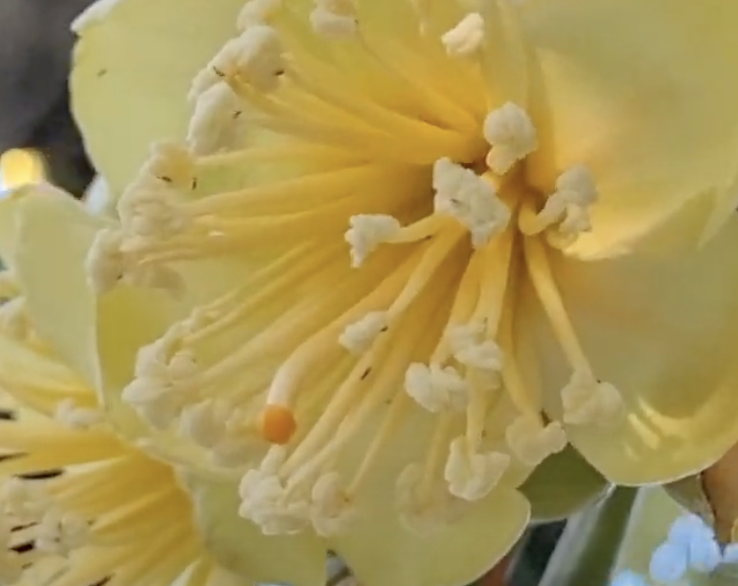
Label: thrips_disease